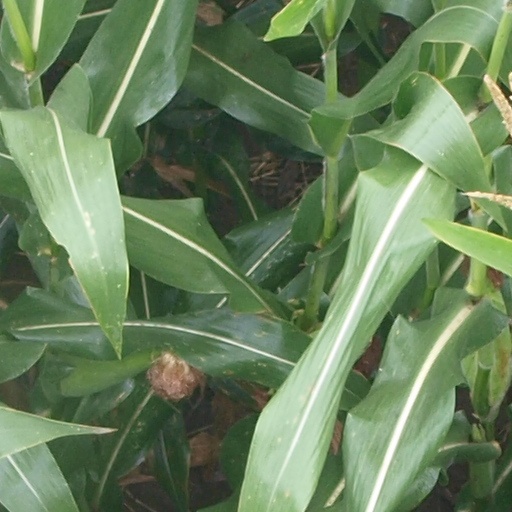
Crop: maize; corn